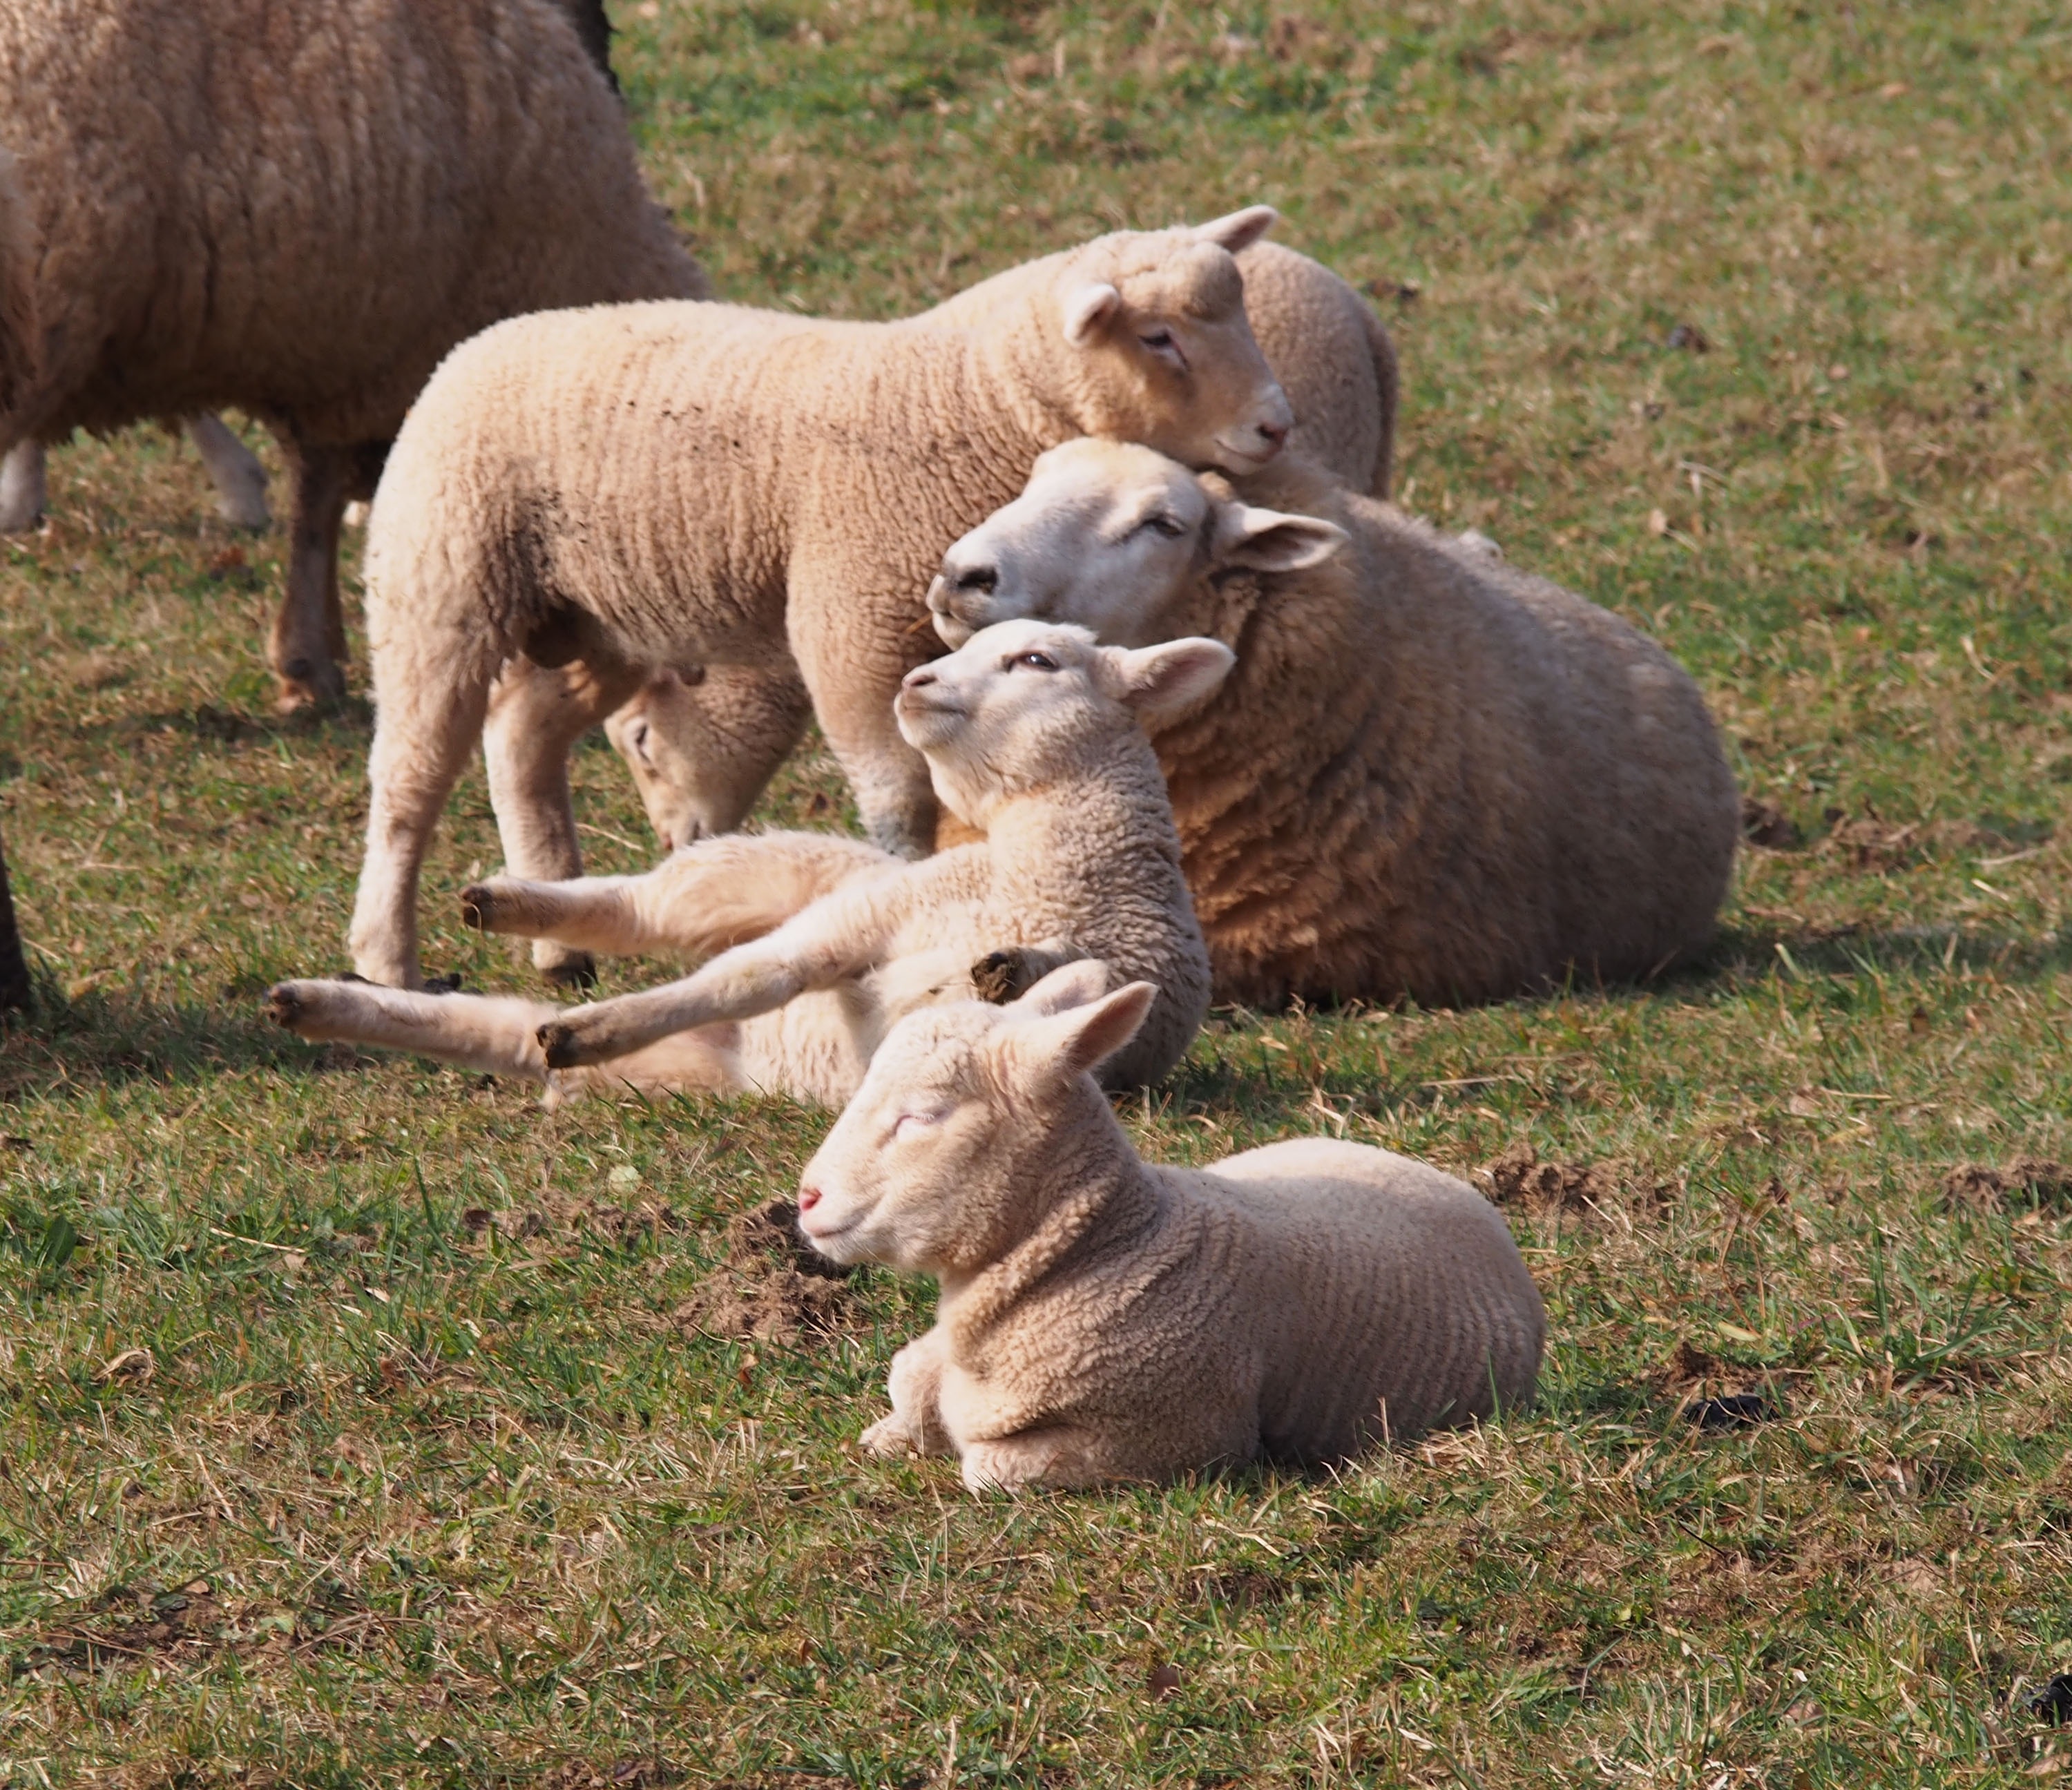
grass, wildlife, zoo, young, spring, pasture, grazing, sheep, mammal, fauna, lamb, family, sheeps, easter, safari, sch fchen, cattle like mammal